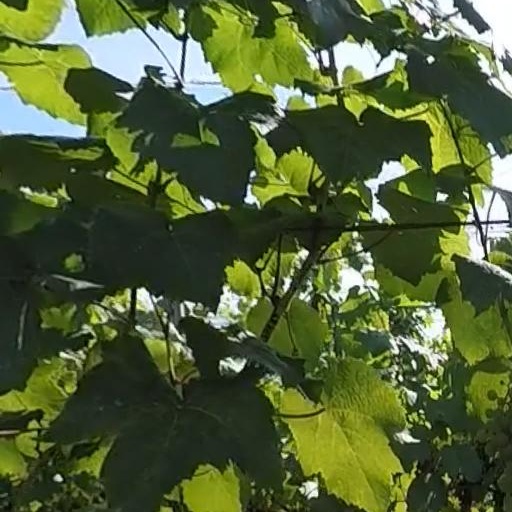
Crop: grape